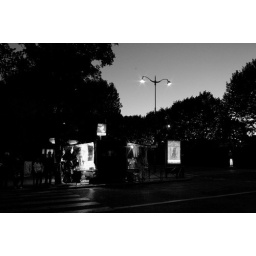
street stall, near Eiffel tower